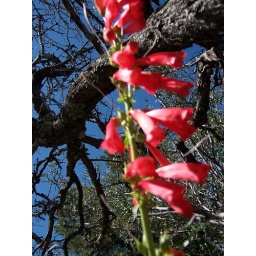
flowers at the top of the Canyon under a tree